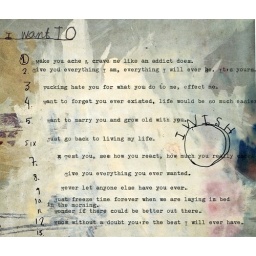
Words are written by me on paper from the book &amp;quot;The True and The Questions&amp;quot; by Sabrina Ward Harrison.